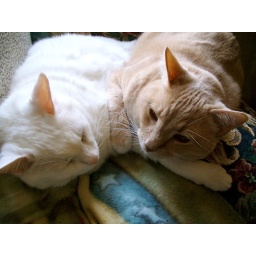
The Puss and Pinky are such snuggly kitties. They are sitting on their favorite chair in front of the window.